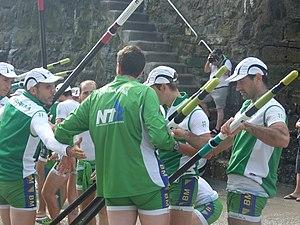
Hondarribia Arraun Elkartea est un club d'aviron de la commune de Fontarrabie de presque 17 000 habitants située dans l'extrémité nord-est de la province du Guipuscoa, à 20 km à l'est de la capitale, Saint-Sébastien, dans l'embouchure de la rivière Bidasoa, qui sert de frontière naturelle avec Hendaye.